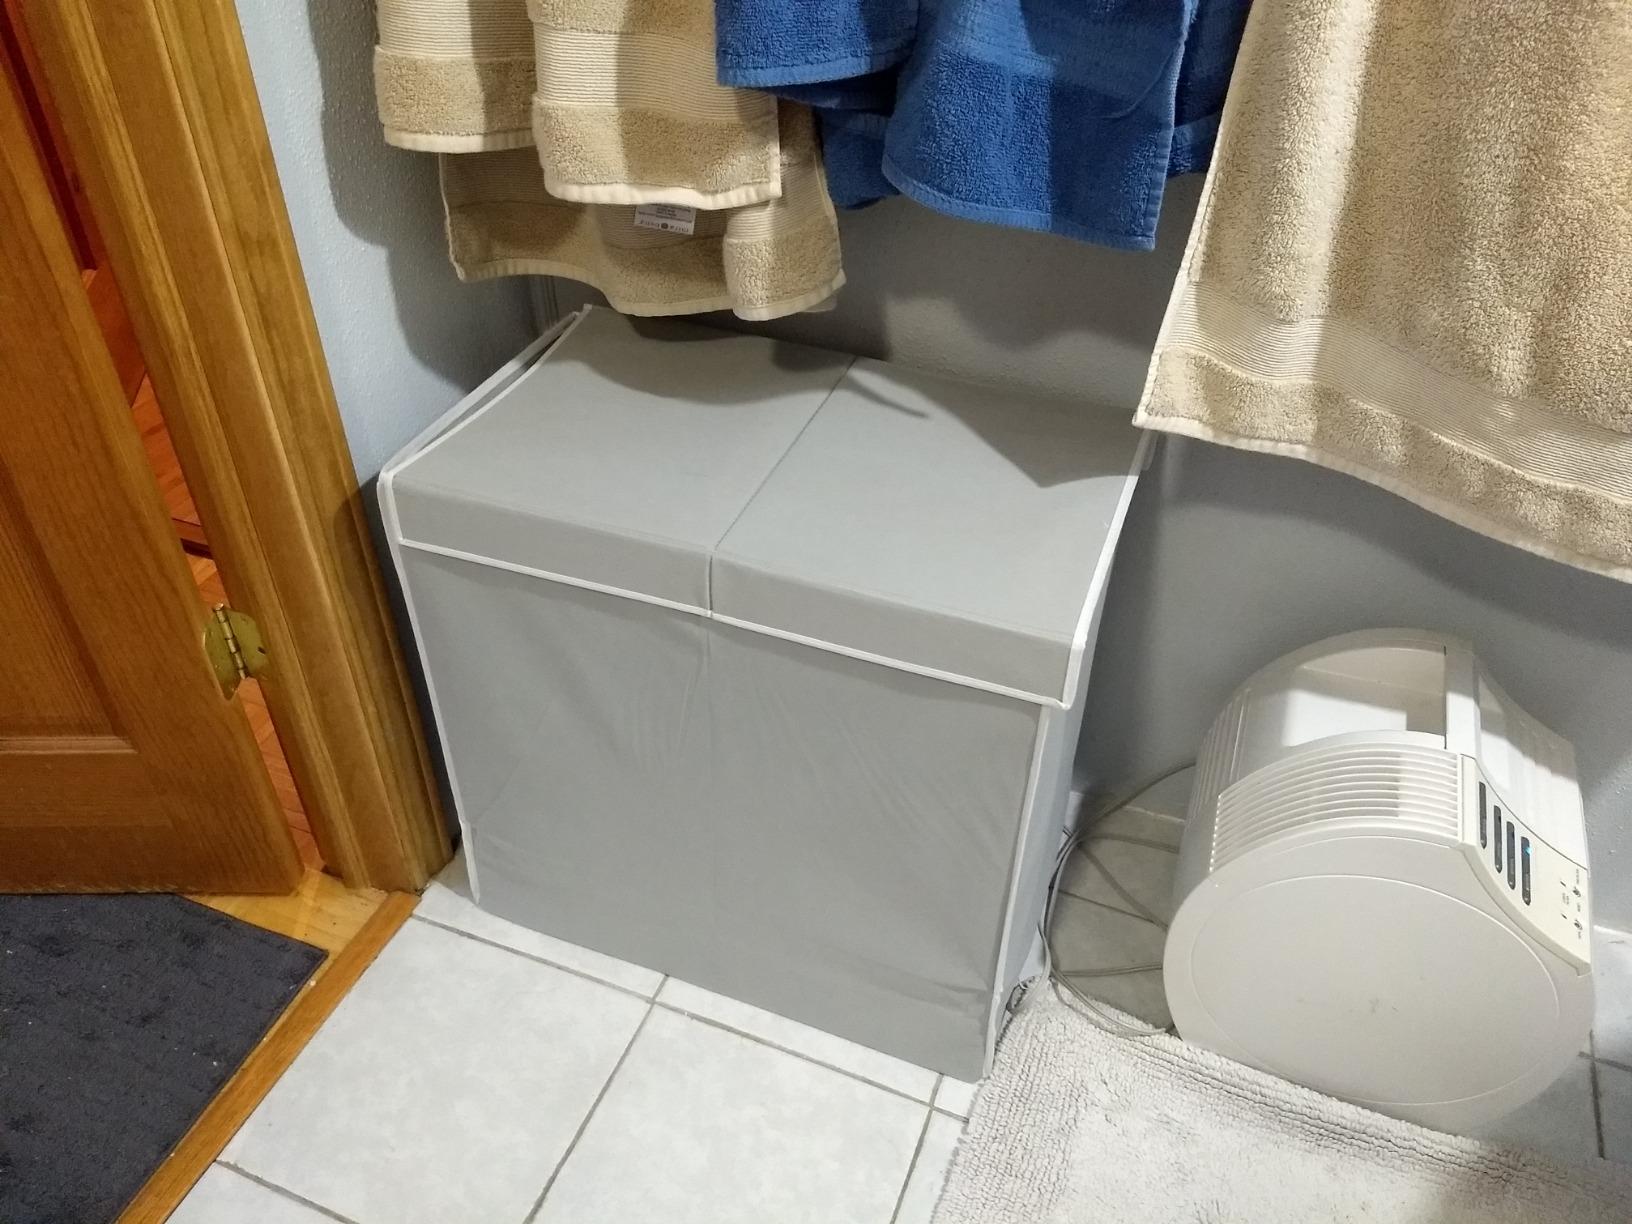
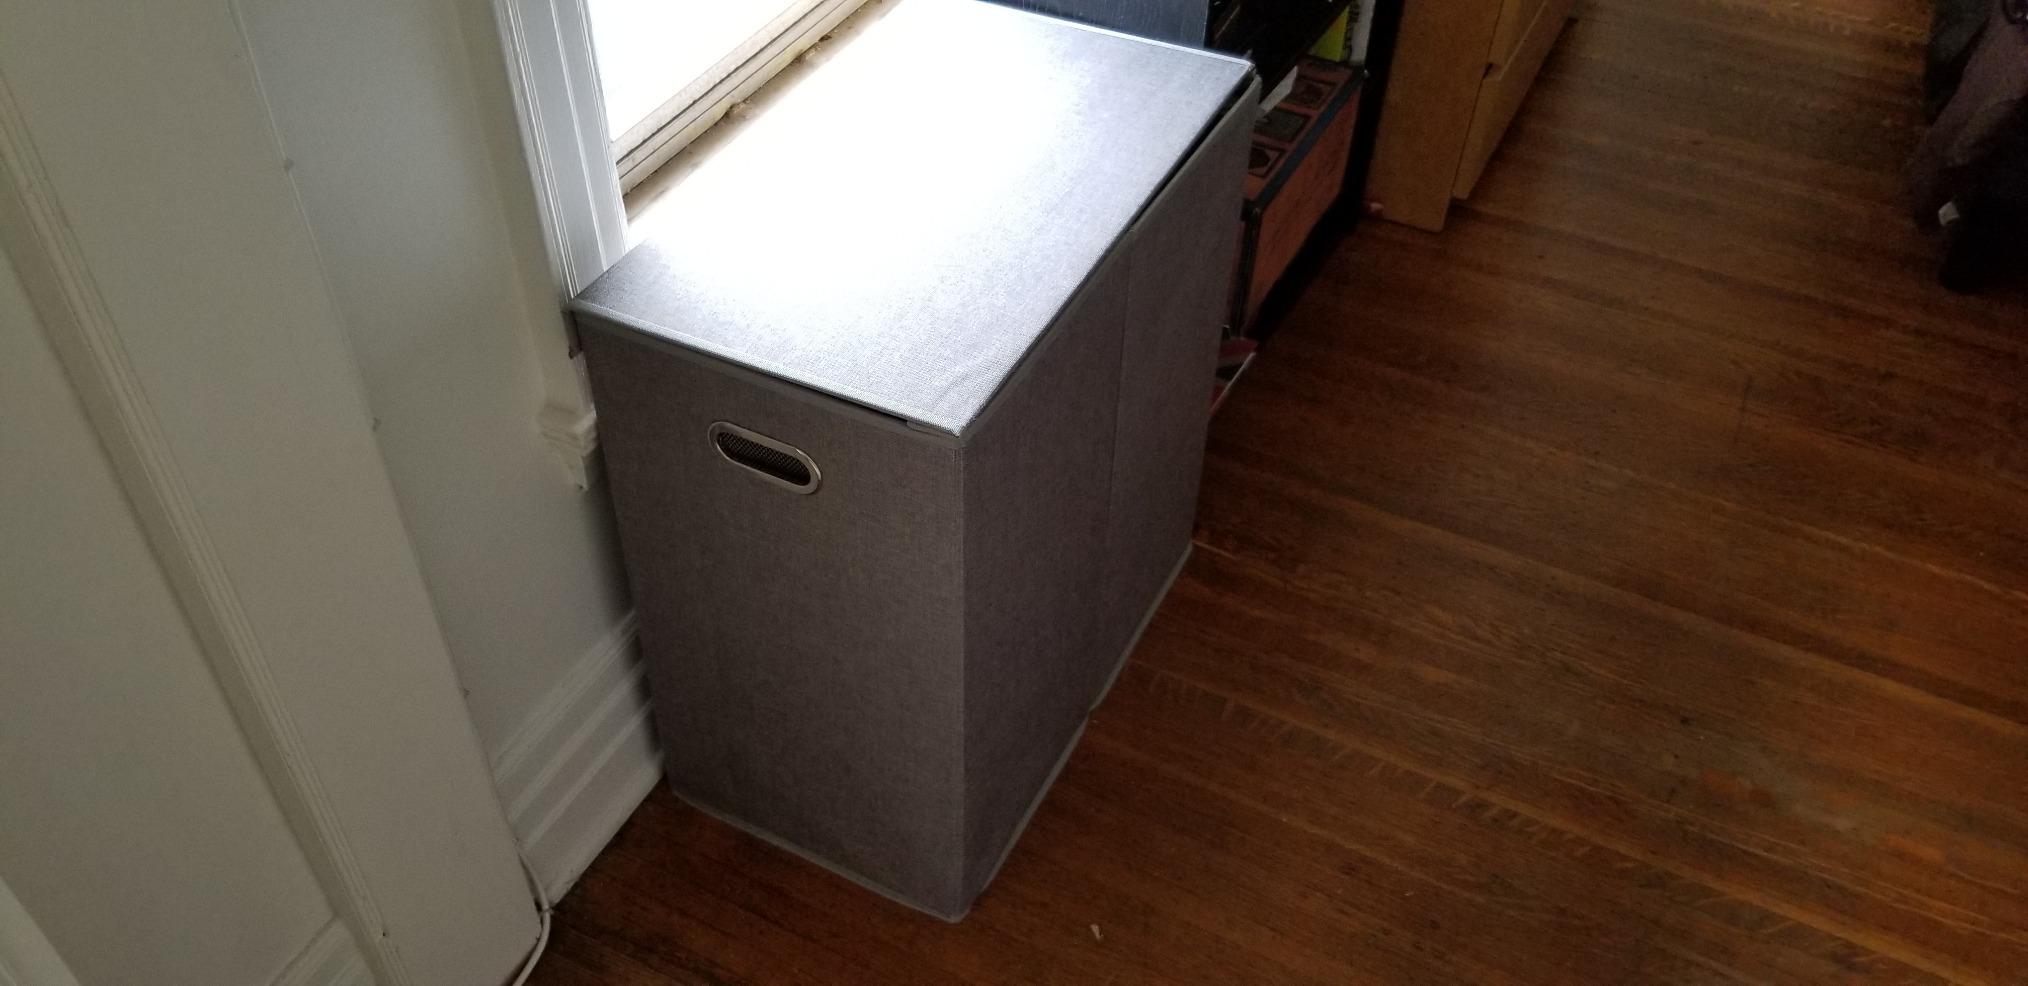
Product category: items_hamper
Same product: no